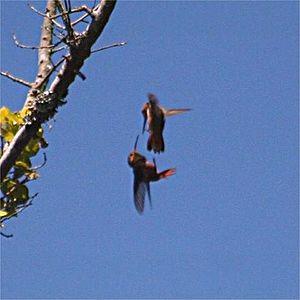
La famille des trochilidés comprend actuellement 340 espèces d'oiseaux couramment appelées colibris. Ils sont également surnommés « oiseaux-mouches » à cause de leur petite taille et leurs battements d'ailes rapides. Ces oiseaux colorés se rencontrent exclusivement dans les Amériques et on en rencontre des espèces à presque toutes les altitudes, latitudes et biotopes.Ils sont particuliers à plusieurs égards, ils peuvent voler vers l'arrière ou sur place et effectuer des voltiges impressionnantes. Ils sont capables d'une « hibernation » nocturne et de voir les ultra-violets. En outre, ils ont un métabolisme extrêmement élevé, un rapport entre la masse corporelle et la masse du cerveau tout aussi élevé, une capacité à faire des vocalises complexes et une capacité d'apprentissage des chants comparable à celle des Psittacidae et des Passeriformes.